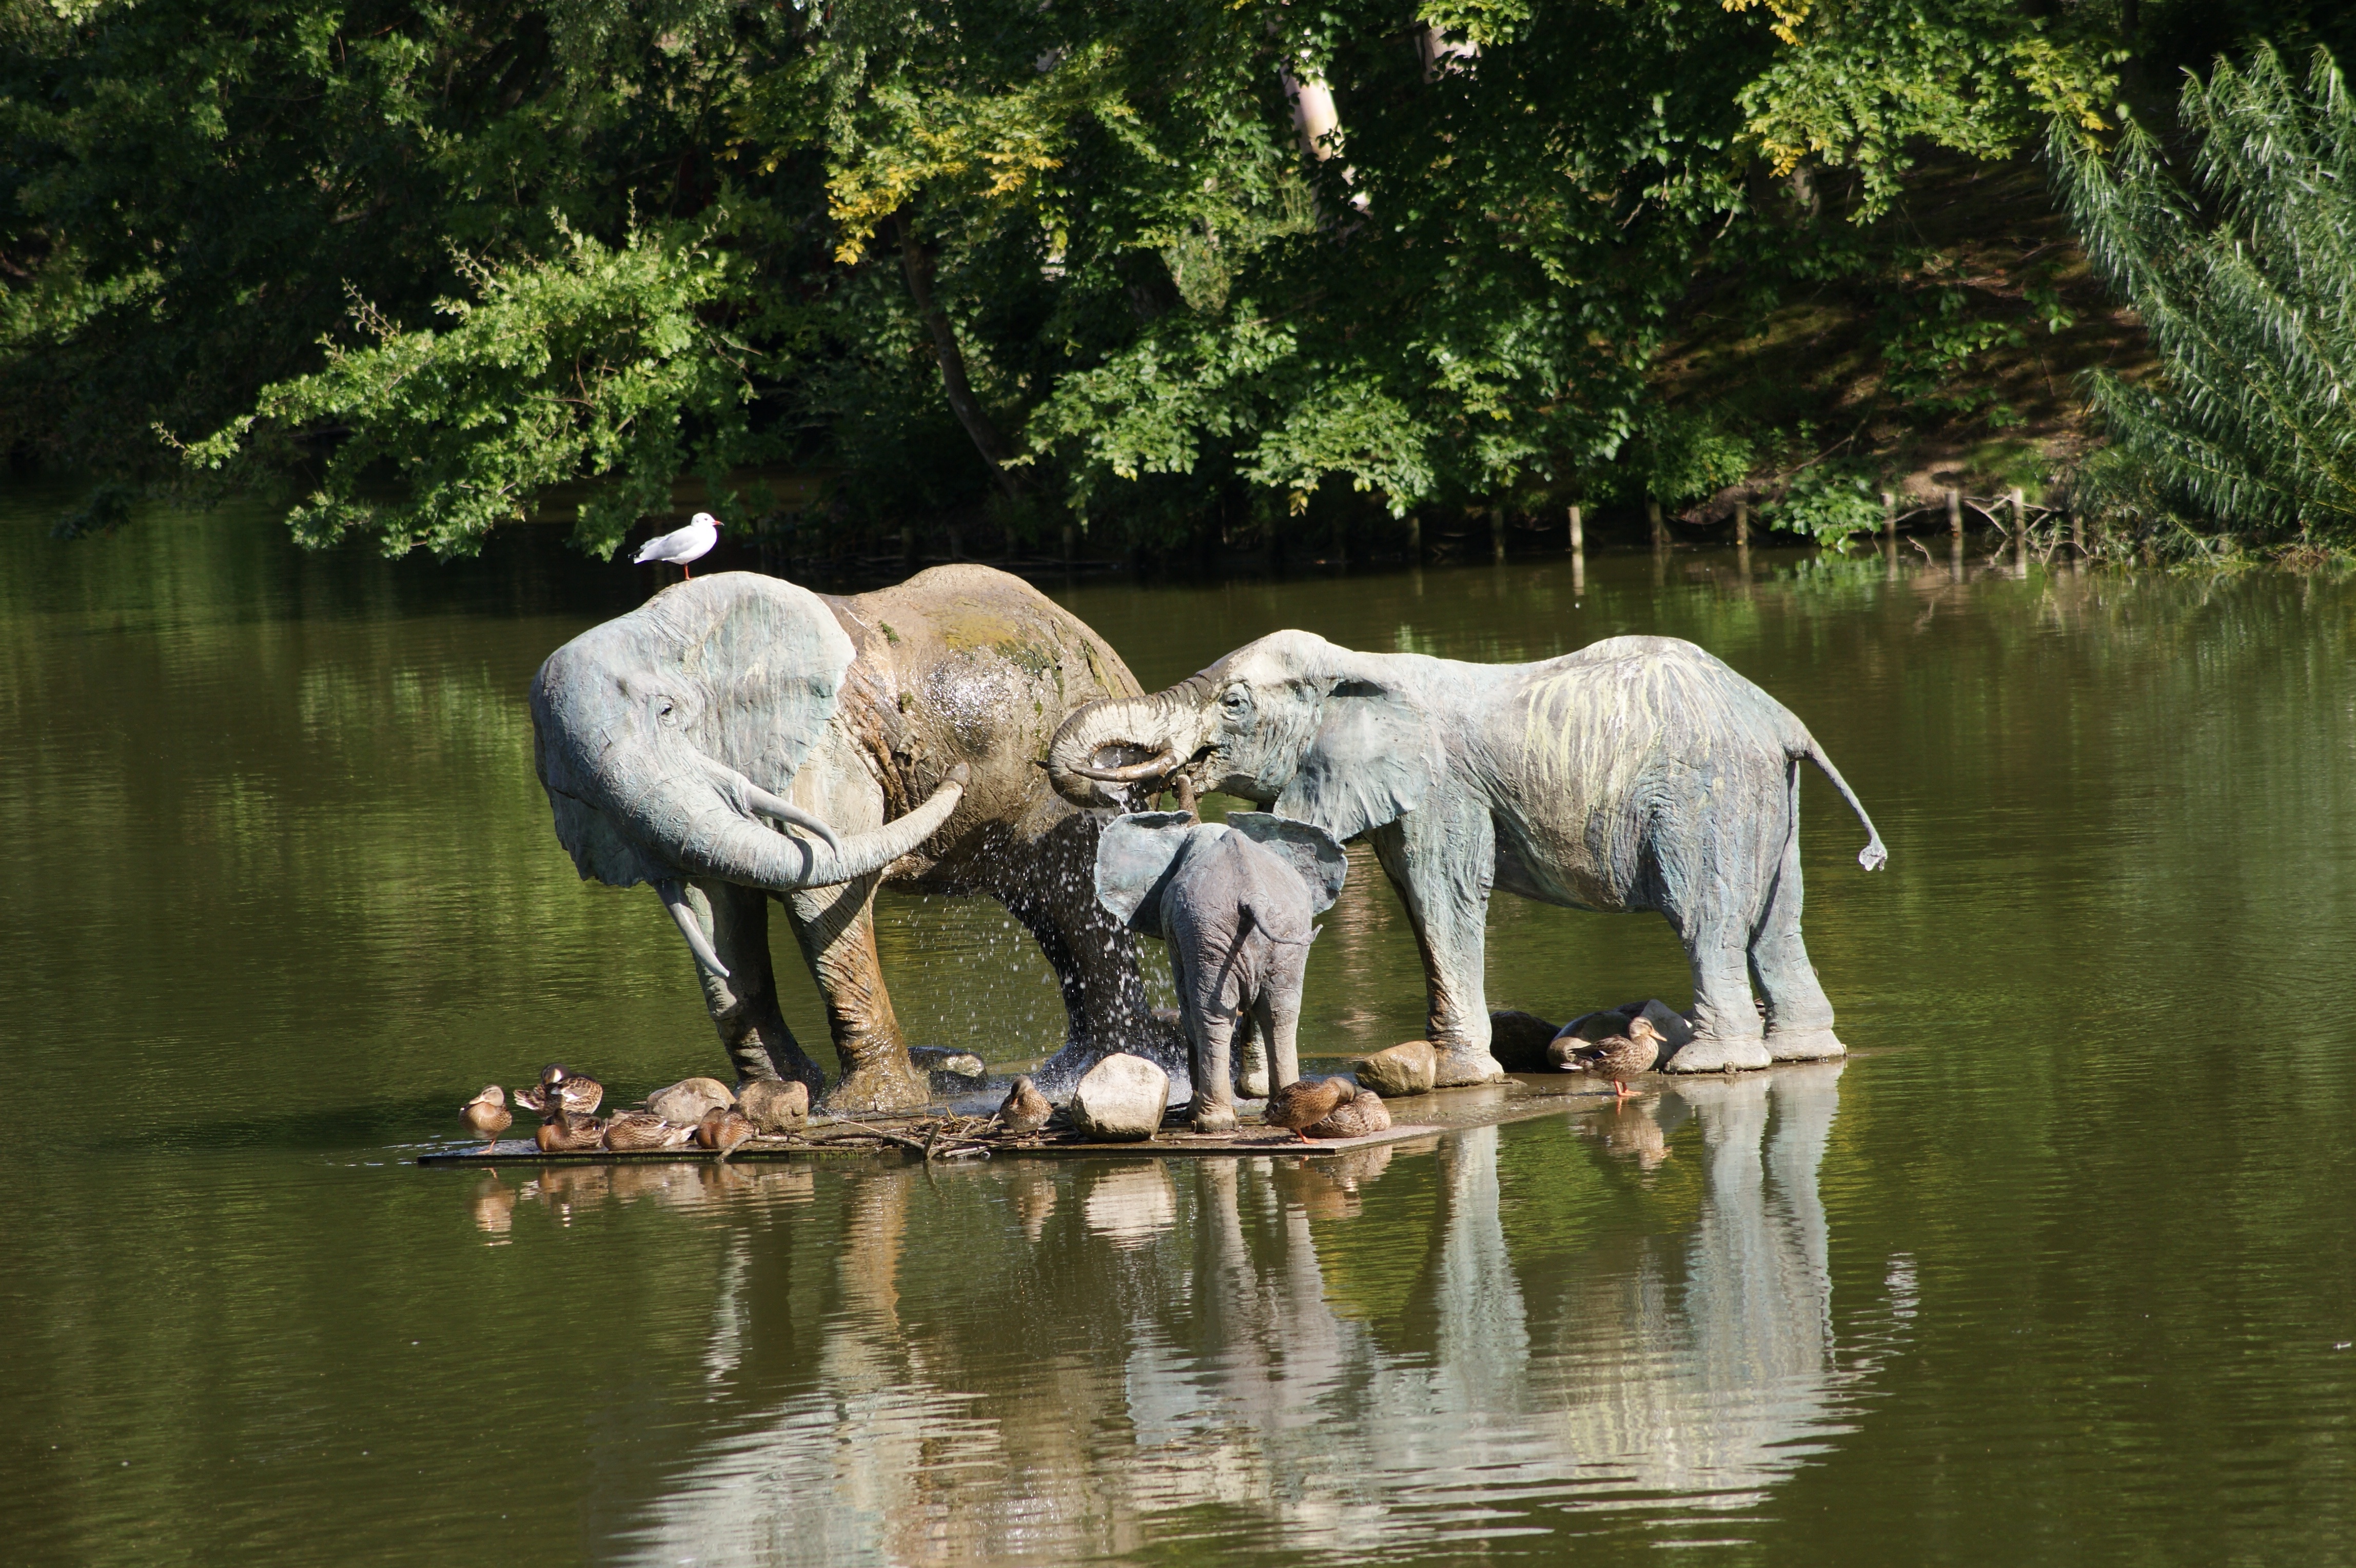
water, nature, forest, wilderness, wildlife, zoo, park, elephant, sculpture, animals, african, safari, elephants, elephants and mammoths, knuthenborg